Fred D. Fagg Jr.

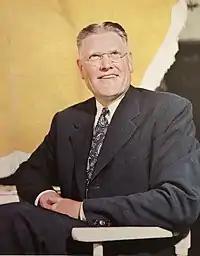
Fagg 1949

Fred Dow Fagg Jr. (1896 – October 14, 1981) was president of the University of Southern California between 1947 and 1957.